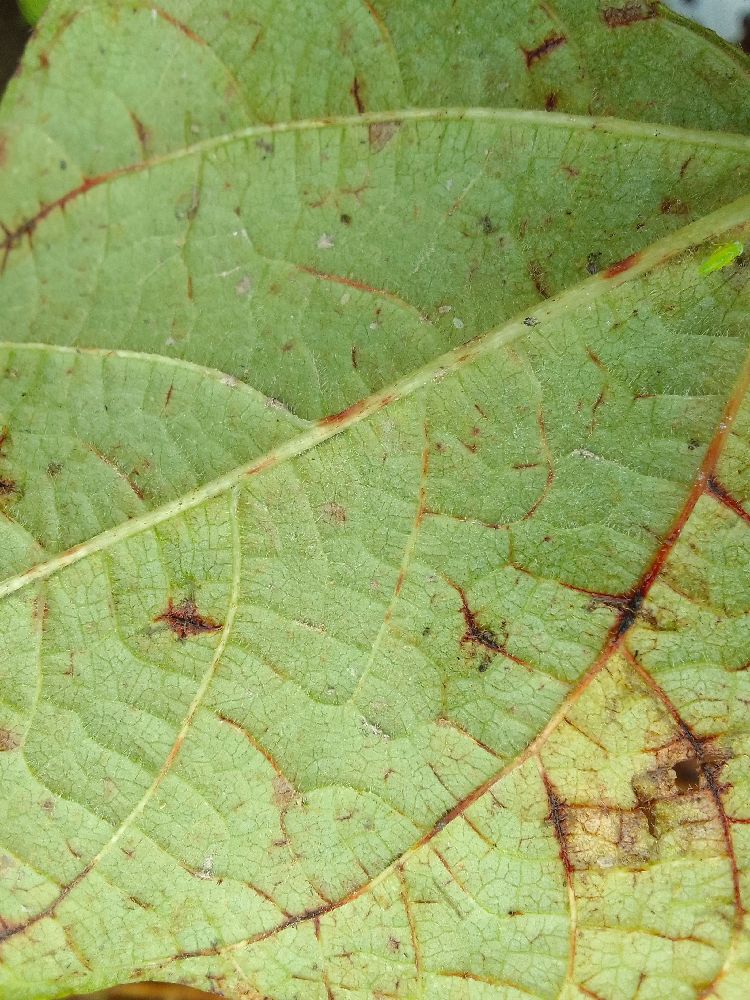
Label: anthracnose